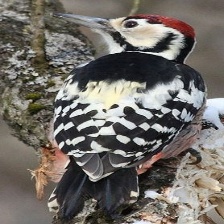
Species: DARJEELING WOODPECKER
Scientific name: DENDROCOPOS DARJELLENSIS